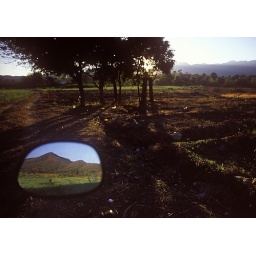
bike in field